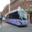
Label: streetcar